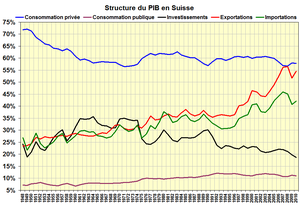
Structure du PIB en Suisse
L'économie de la Suisse figure parmi les plus prospères et les plus développées au monde en dépit de l'absence de matières premières et de son absence de débouché maritime. Le taux de chômage y est structurellement bas, de même que le taux d'inflation. L'industrie, tournée vers l'exportation, est largement spécialisée dans les produits à haute valeur ajoutée.